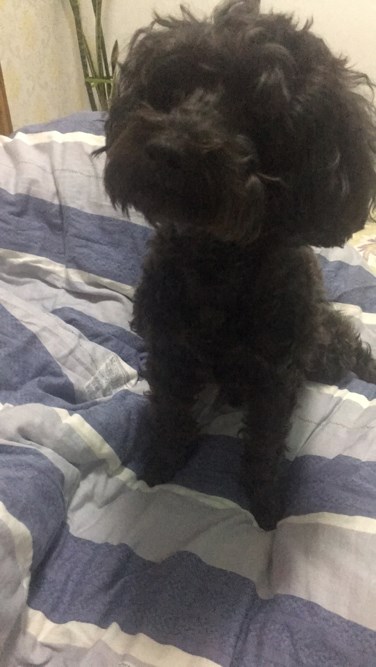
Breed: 7449-n000128-teddy